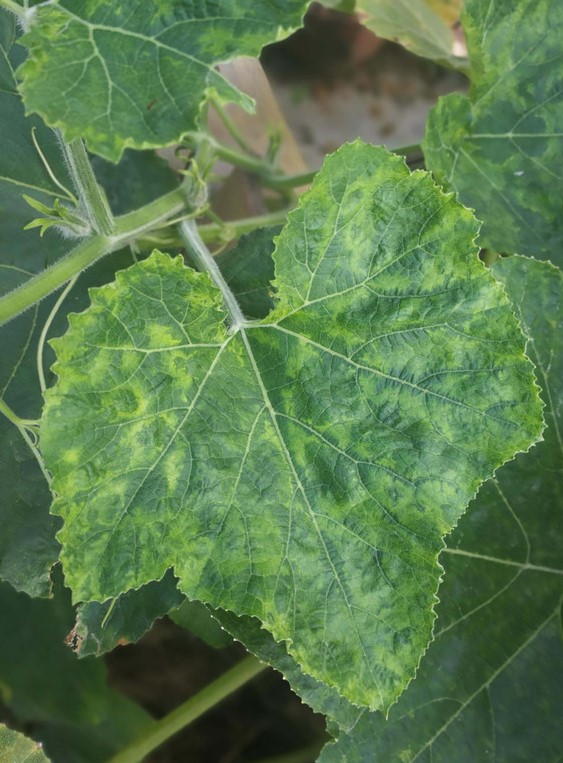
Plant: Zucchini
Disease: zucchini yellow mosaic virus